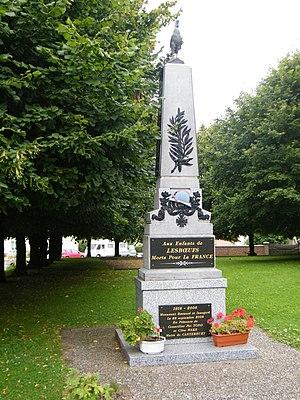
Monument aux morts pour la France.
Lesbœufs est une commune française située dans le département de la Somme, en région Hauts-de-France.